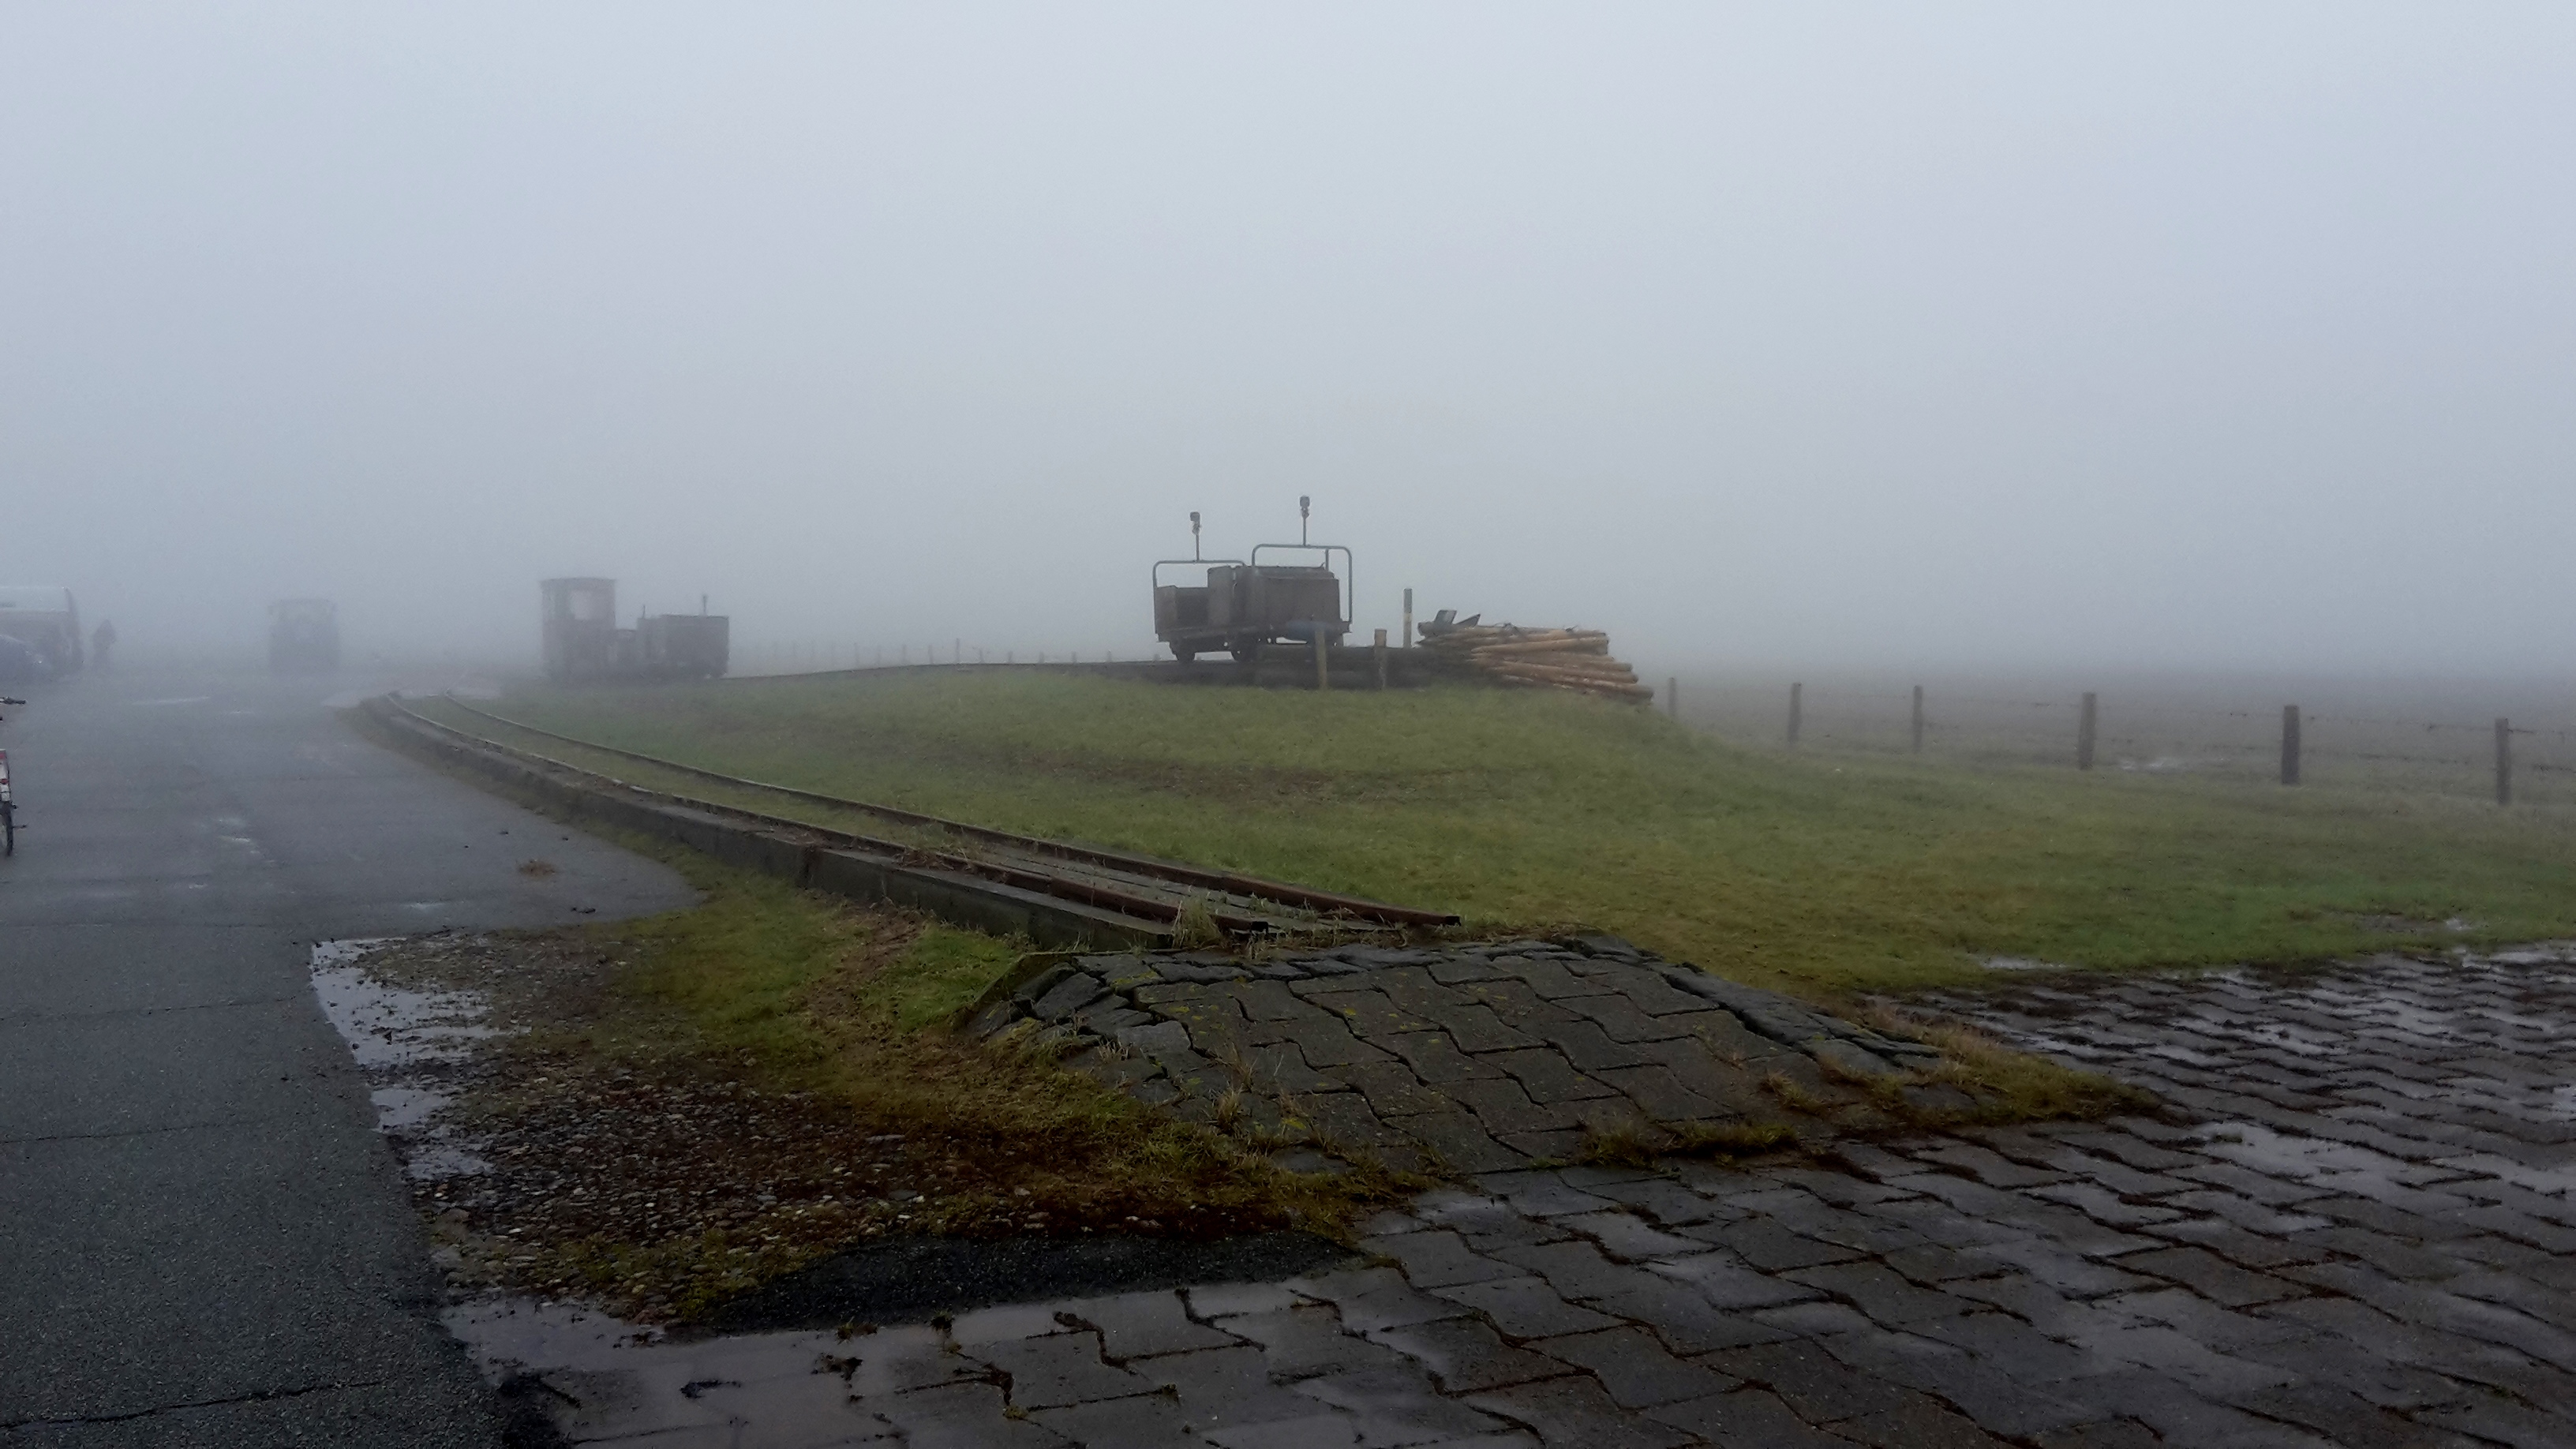
natural, mist, fog, atmospheric phenomenon, sky, morning, haze, rural area, polder, atmosphere, drizzle, tree, field, plain, land lot, cloud, landscape, road